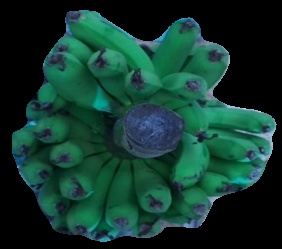
Variety: pachbale
Grade: grade2